Liatris ligulistylis

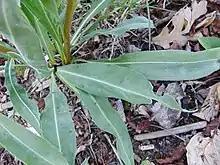
Basal leaves

Liatris ligulistylis (Rocky Mountain blazing star, northern plains blazing star, or meadow blazing star) is a flowering plant of the family Asteraceae, native to the central United States and central Canada.